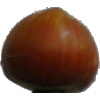
Label: Nut Forest 1